James Ward Byrkit

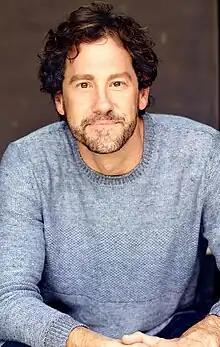
James Ward Byrkit

James Ward Byrkit (also known as James Byrkit or Jim Byrkit) is an American filmmaker. Byrkit is perhaps best known for his collaborations with director Gore Verbinski, working together on films like "Mouse Hunt" and "Rango". For "Rango", Byrkit co-wrote the script and starred as several characters, most notably Waffles, a horned lizard.